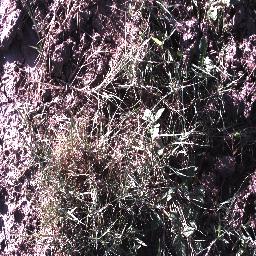
Label: negative